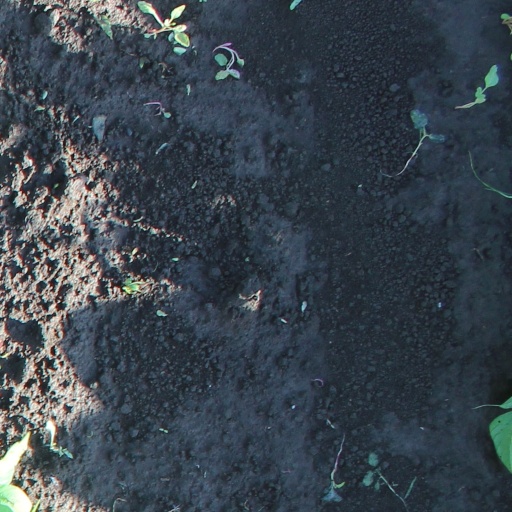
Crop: soybean